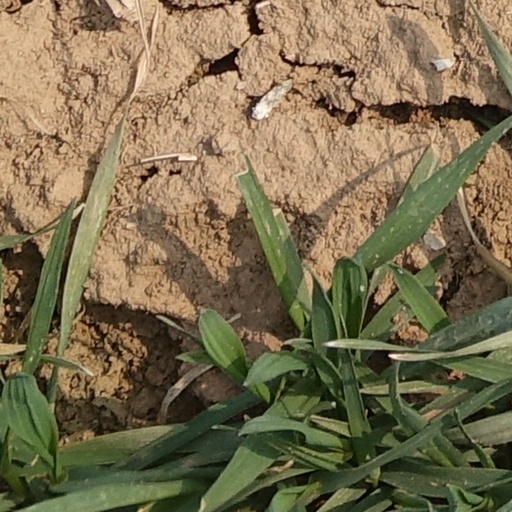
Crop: wheat